Wandering Son

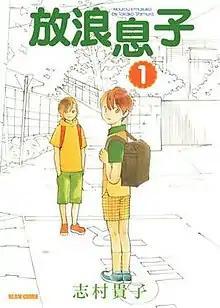
First volume cover, featuring Yoshino (left) and Shuichi

is a Japanese manga series written and illustrated by Takako Shimura. It was originally serialized in "Comic Beam" from the December 2002 to August 2013 issue, and published in 15 "tankōbon" volumes by Enterbrain from July 2003 to August 2013. The series is licensed in English by Fantagraphics Books, which released the first volume in North America in July 2011. A 12-episode anime adaptation produced by AIC Classic and directed by Ei Aoki aired in Japan between January and March 2011. Eleven episodes aired on television, with episodes 10 and 11 edited into a single episode, and were released individually on their respective BD/DVD volumes.